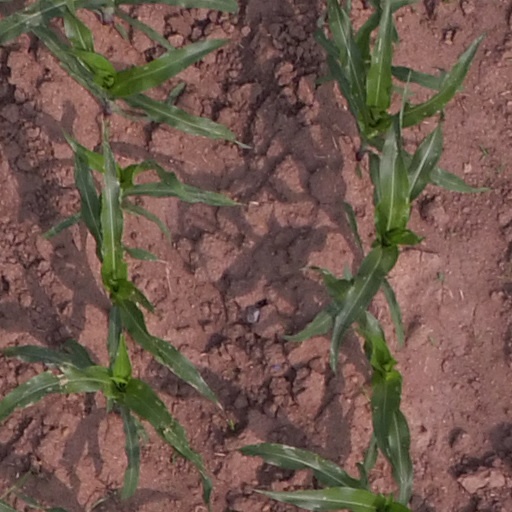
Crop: maize; corn